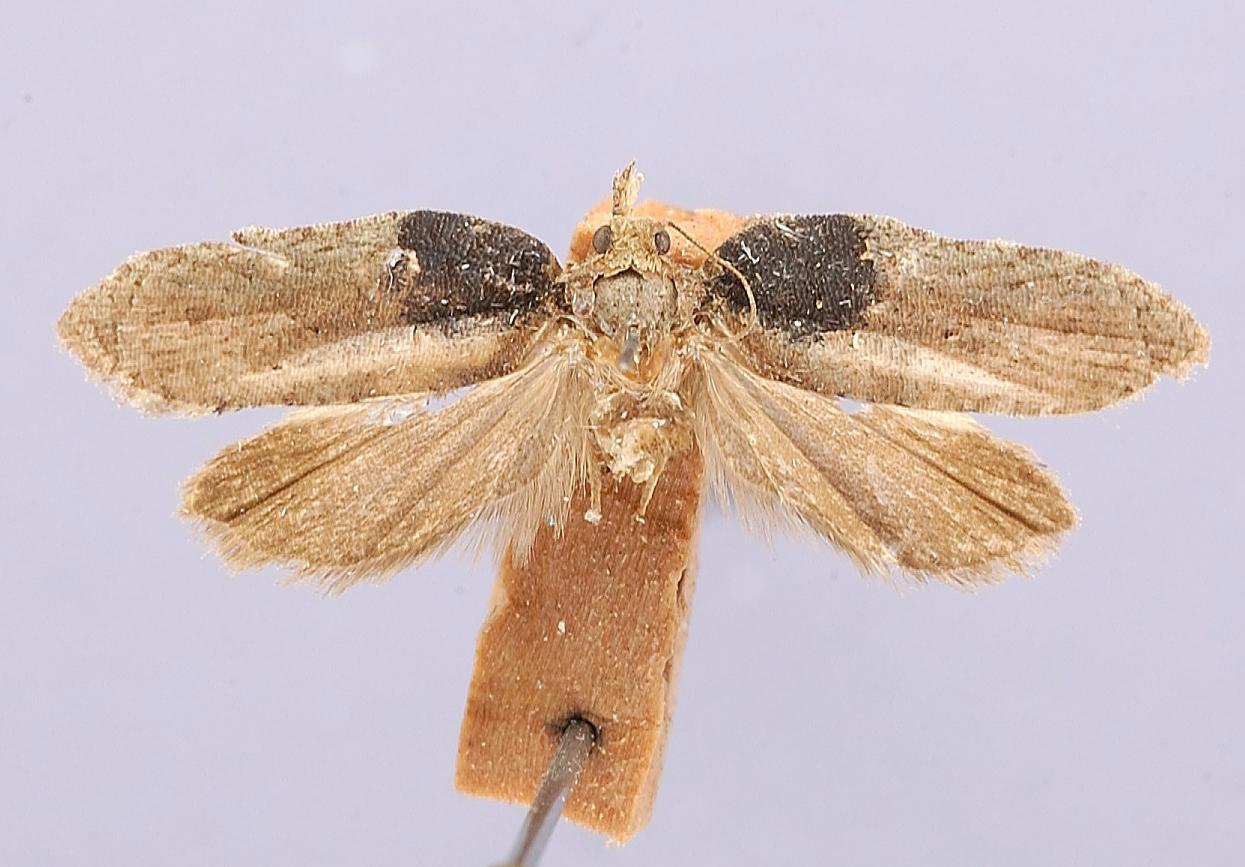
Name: Ardeutica melidora
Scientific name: Ardeutica melidora Razowski, 1984
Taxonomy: Animalia, Arthropoda, Insecta, Lepidoptera, Tortricidae
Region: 792
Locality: Sierra del Cobra Oriente, Loma del Gato, Santiago de Cuba, Cuba
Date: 24 Sep 1935 to 30 Sep 1935